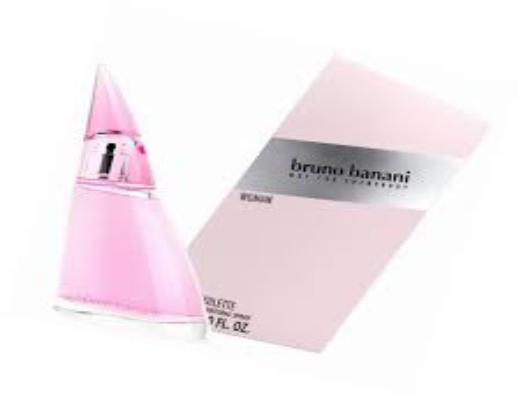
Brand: Bruno Banani
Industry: Necessities